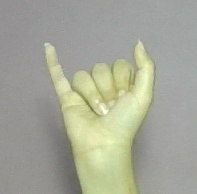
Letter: ya